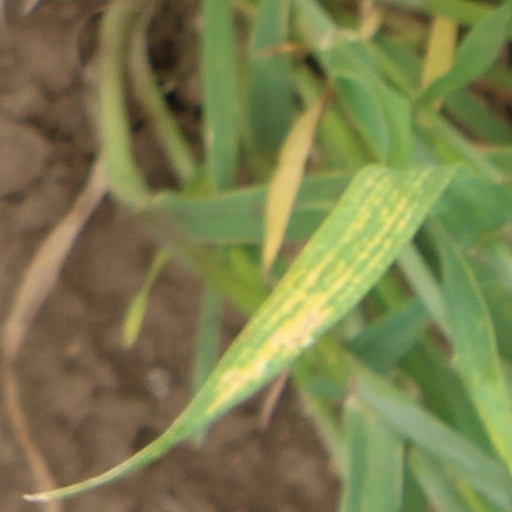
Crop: wheat